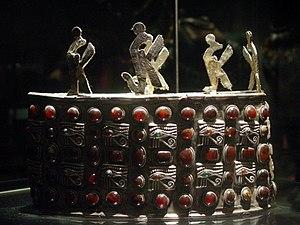
L'histoire du Soudan est marquée par l'influence militaire et culturelle de ses voisins, dont l'Égypte, la péninsule Arabique, l'Éthiopie, les deux Congo, République du Congo et République démocratique du Congo et le Tchad, ainsi que, plus récemment, le Royaume-Uni et les États-Unis. Son territoire recoupe celui de plusieurs anciens royaumes dont le royaume de Koush, ceux du Darfour et de Nubie.